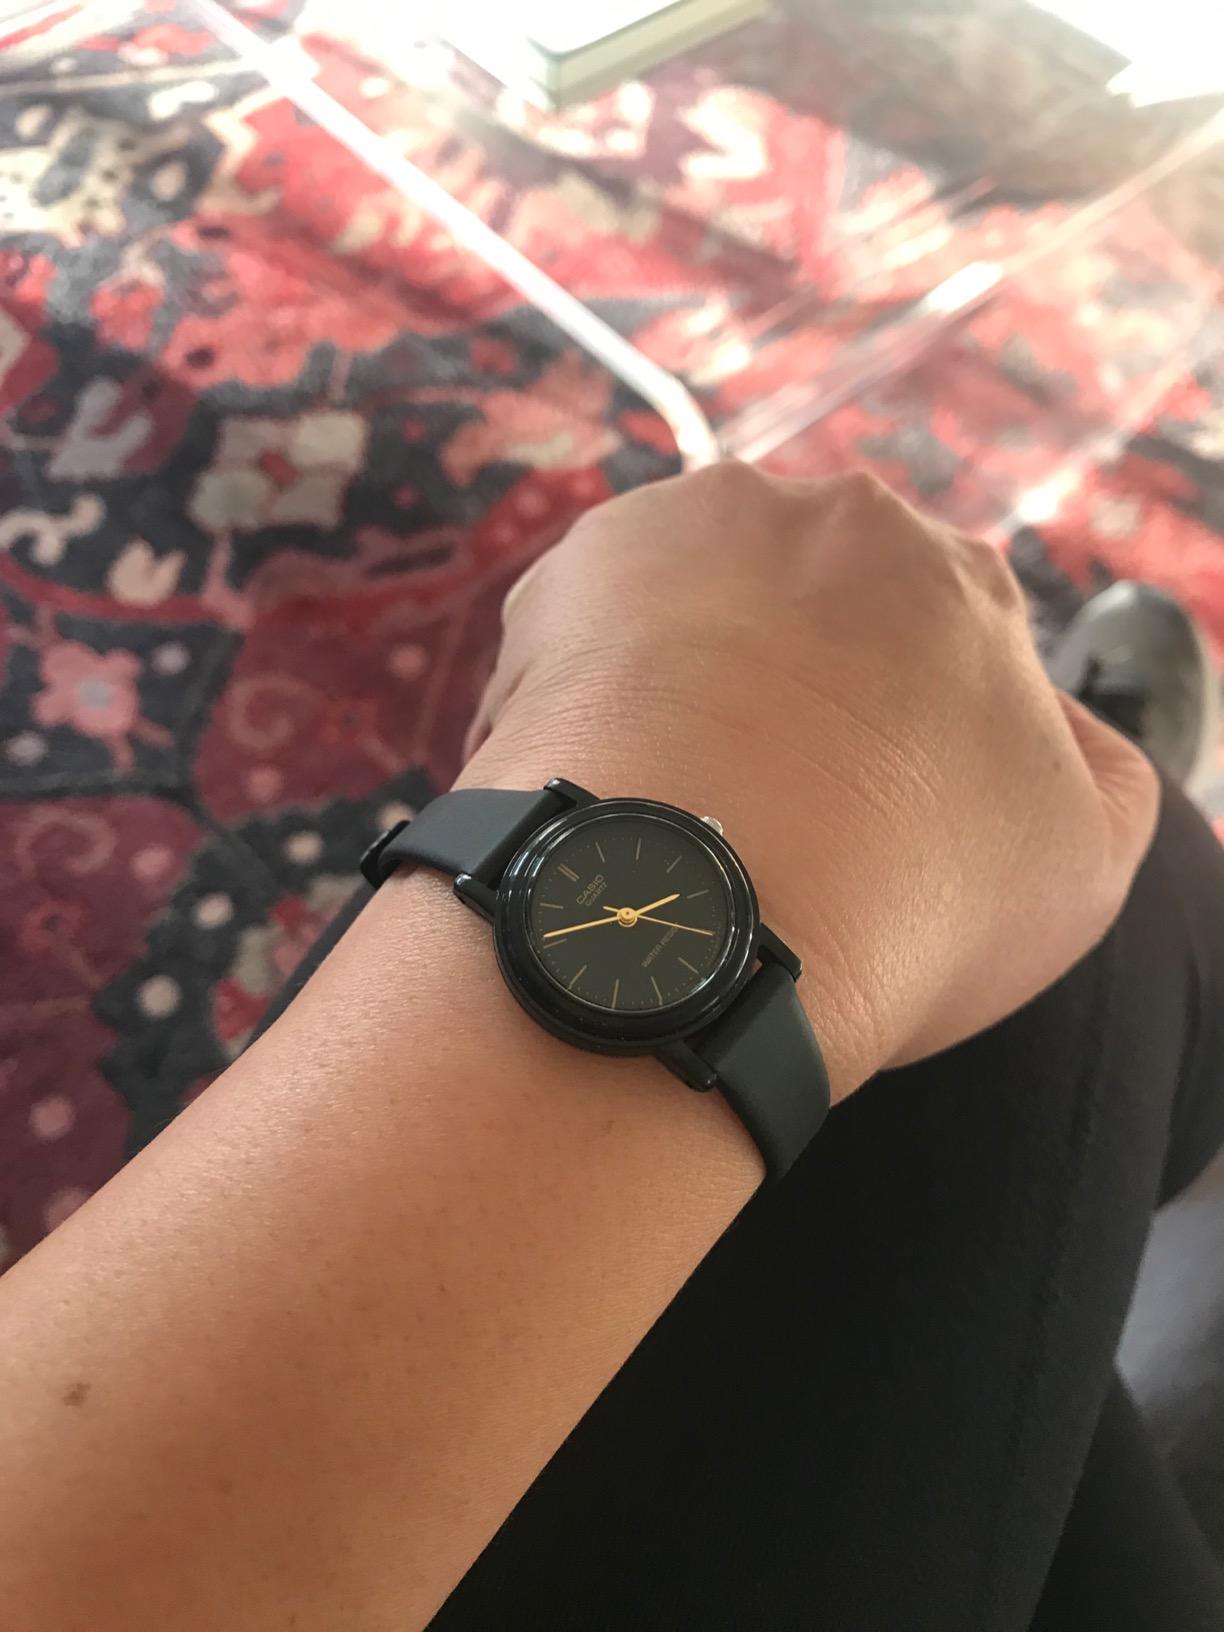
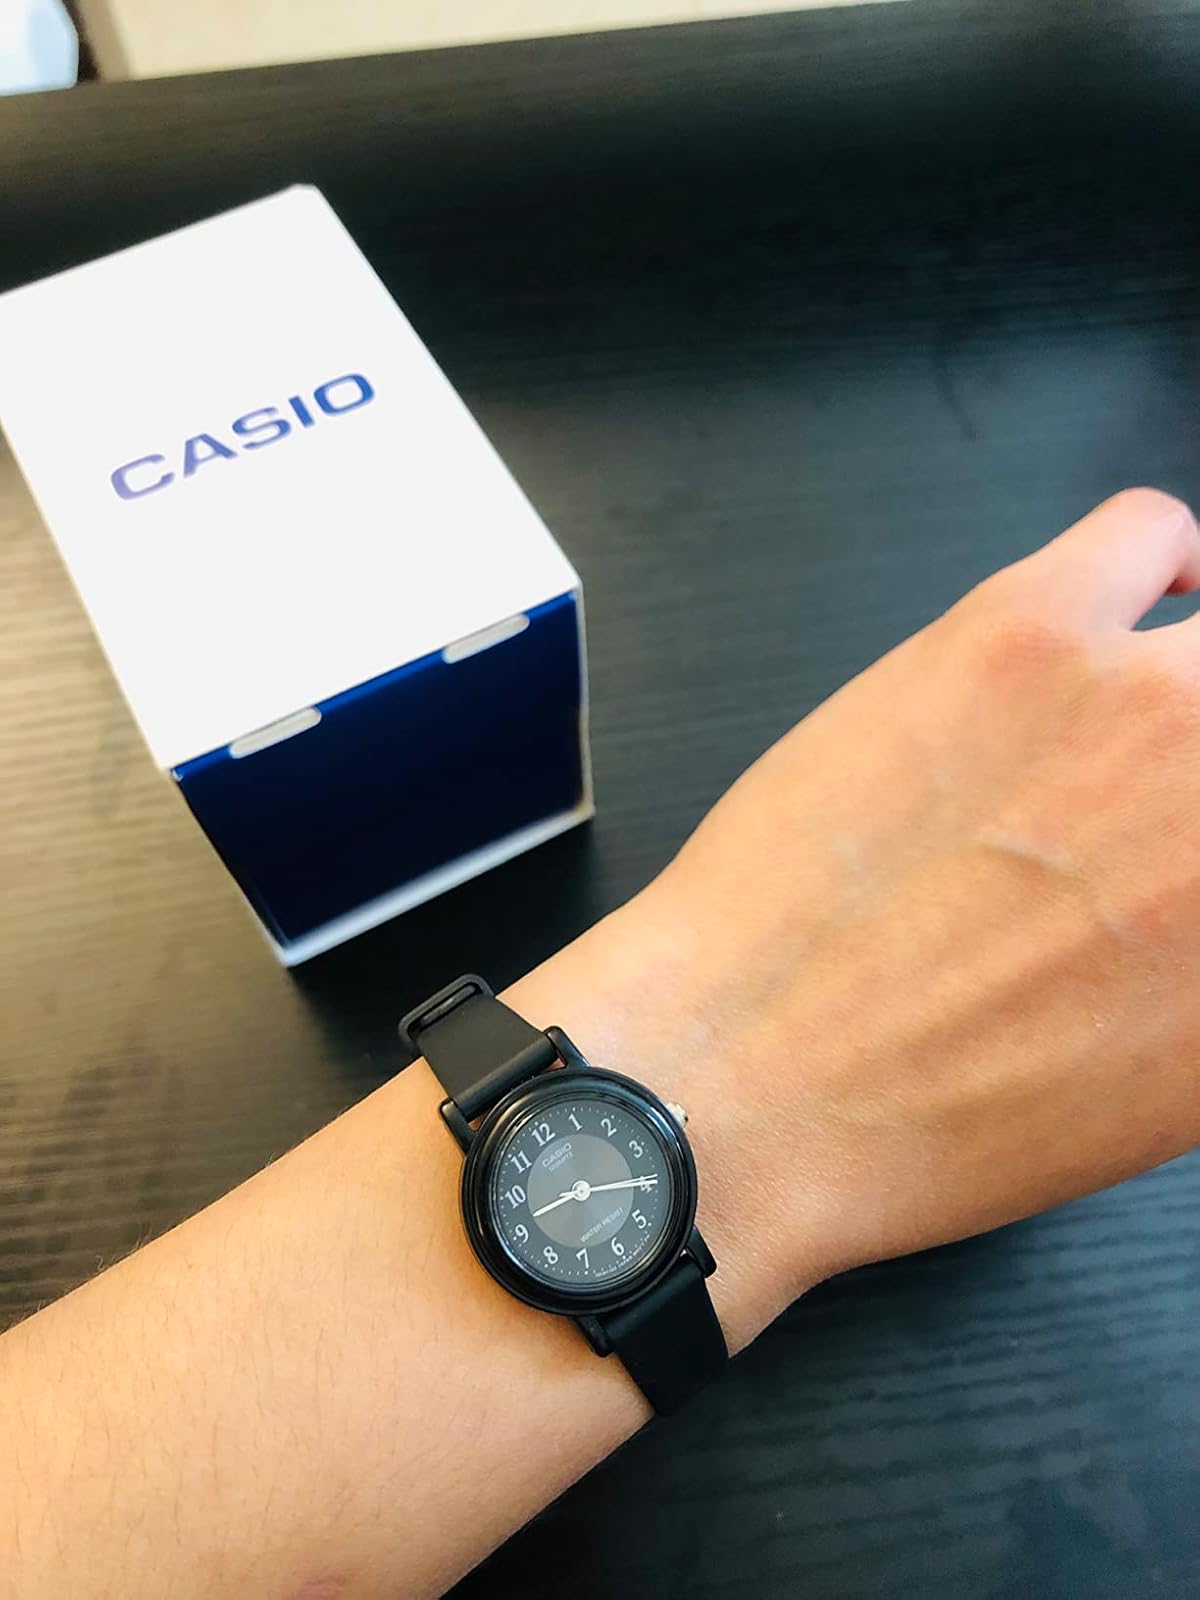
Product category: accessories_watch
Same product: no